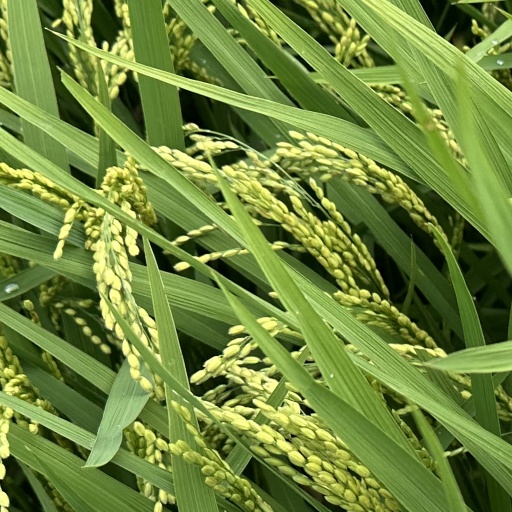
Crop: rice